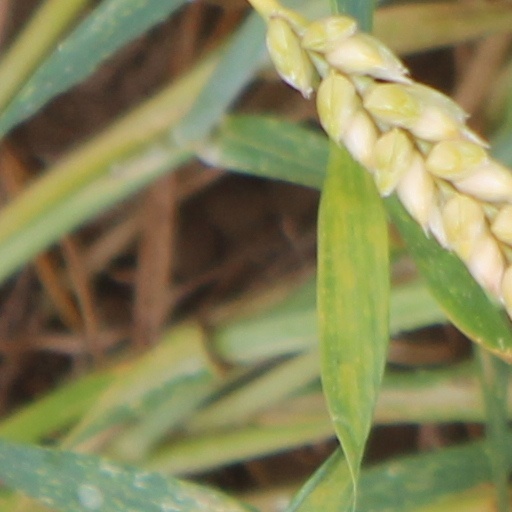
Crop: wheat